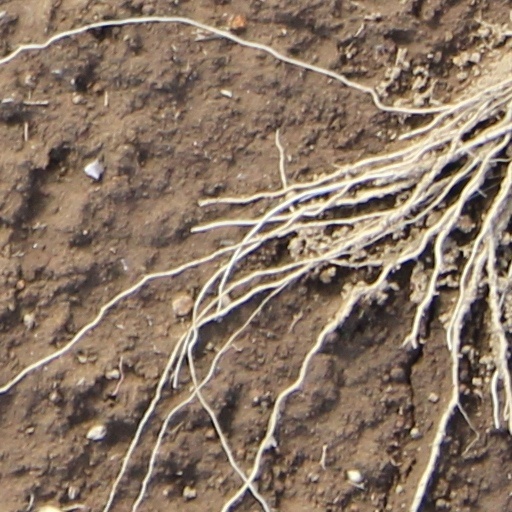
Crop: wheat